Franz Nölken

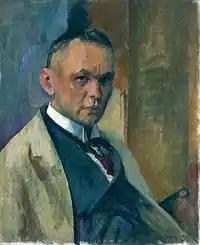
Self-portrait (1915)

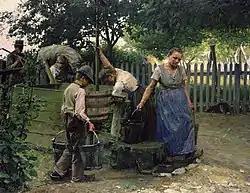
'At the Fountain', – one of his first exhibited works

Franz Nölken (born 5 May 1884 – died 4 November 1918) was a German Expressionist painter; occasionally associated with Die Brücke, an artists' society in Dresden.